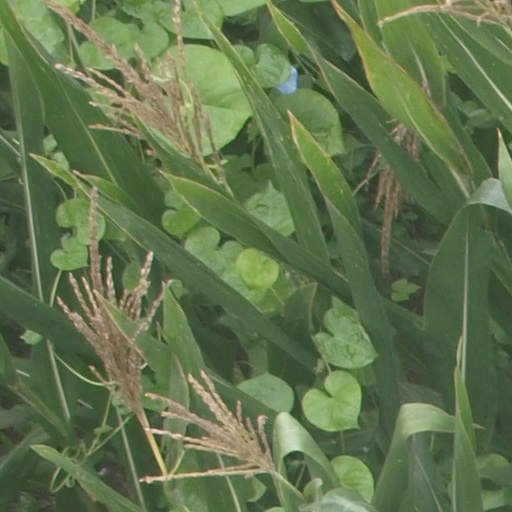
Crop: maize; corn